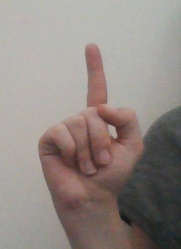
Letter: bb